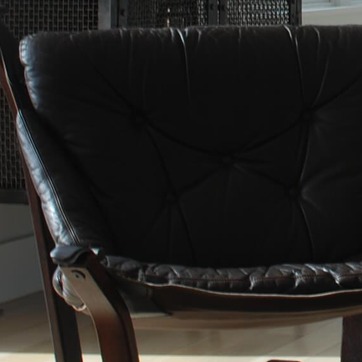
Material: leather